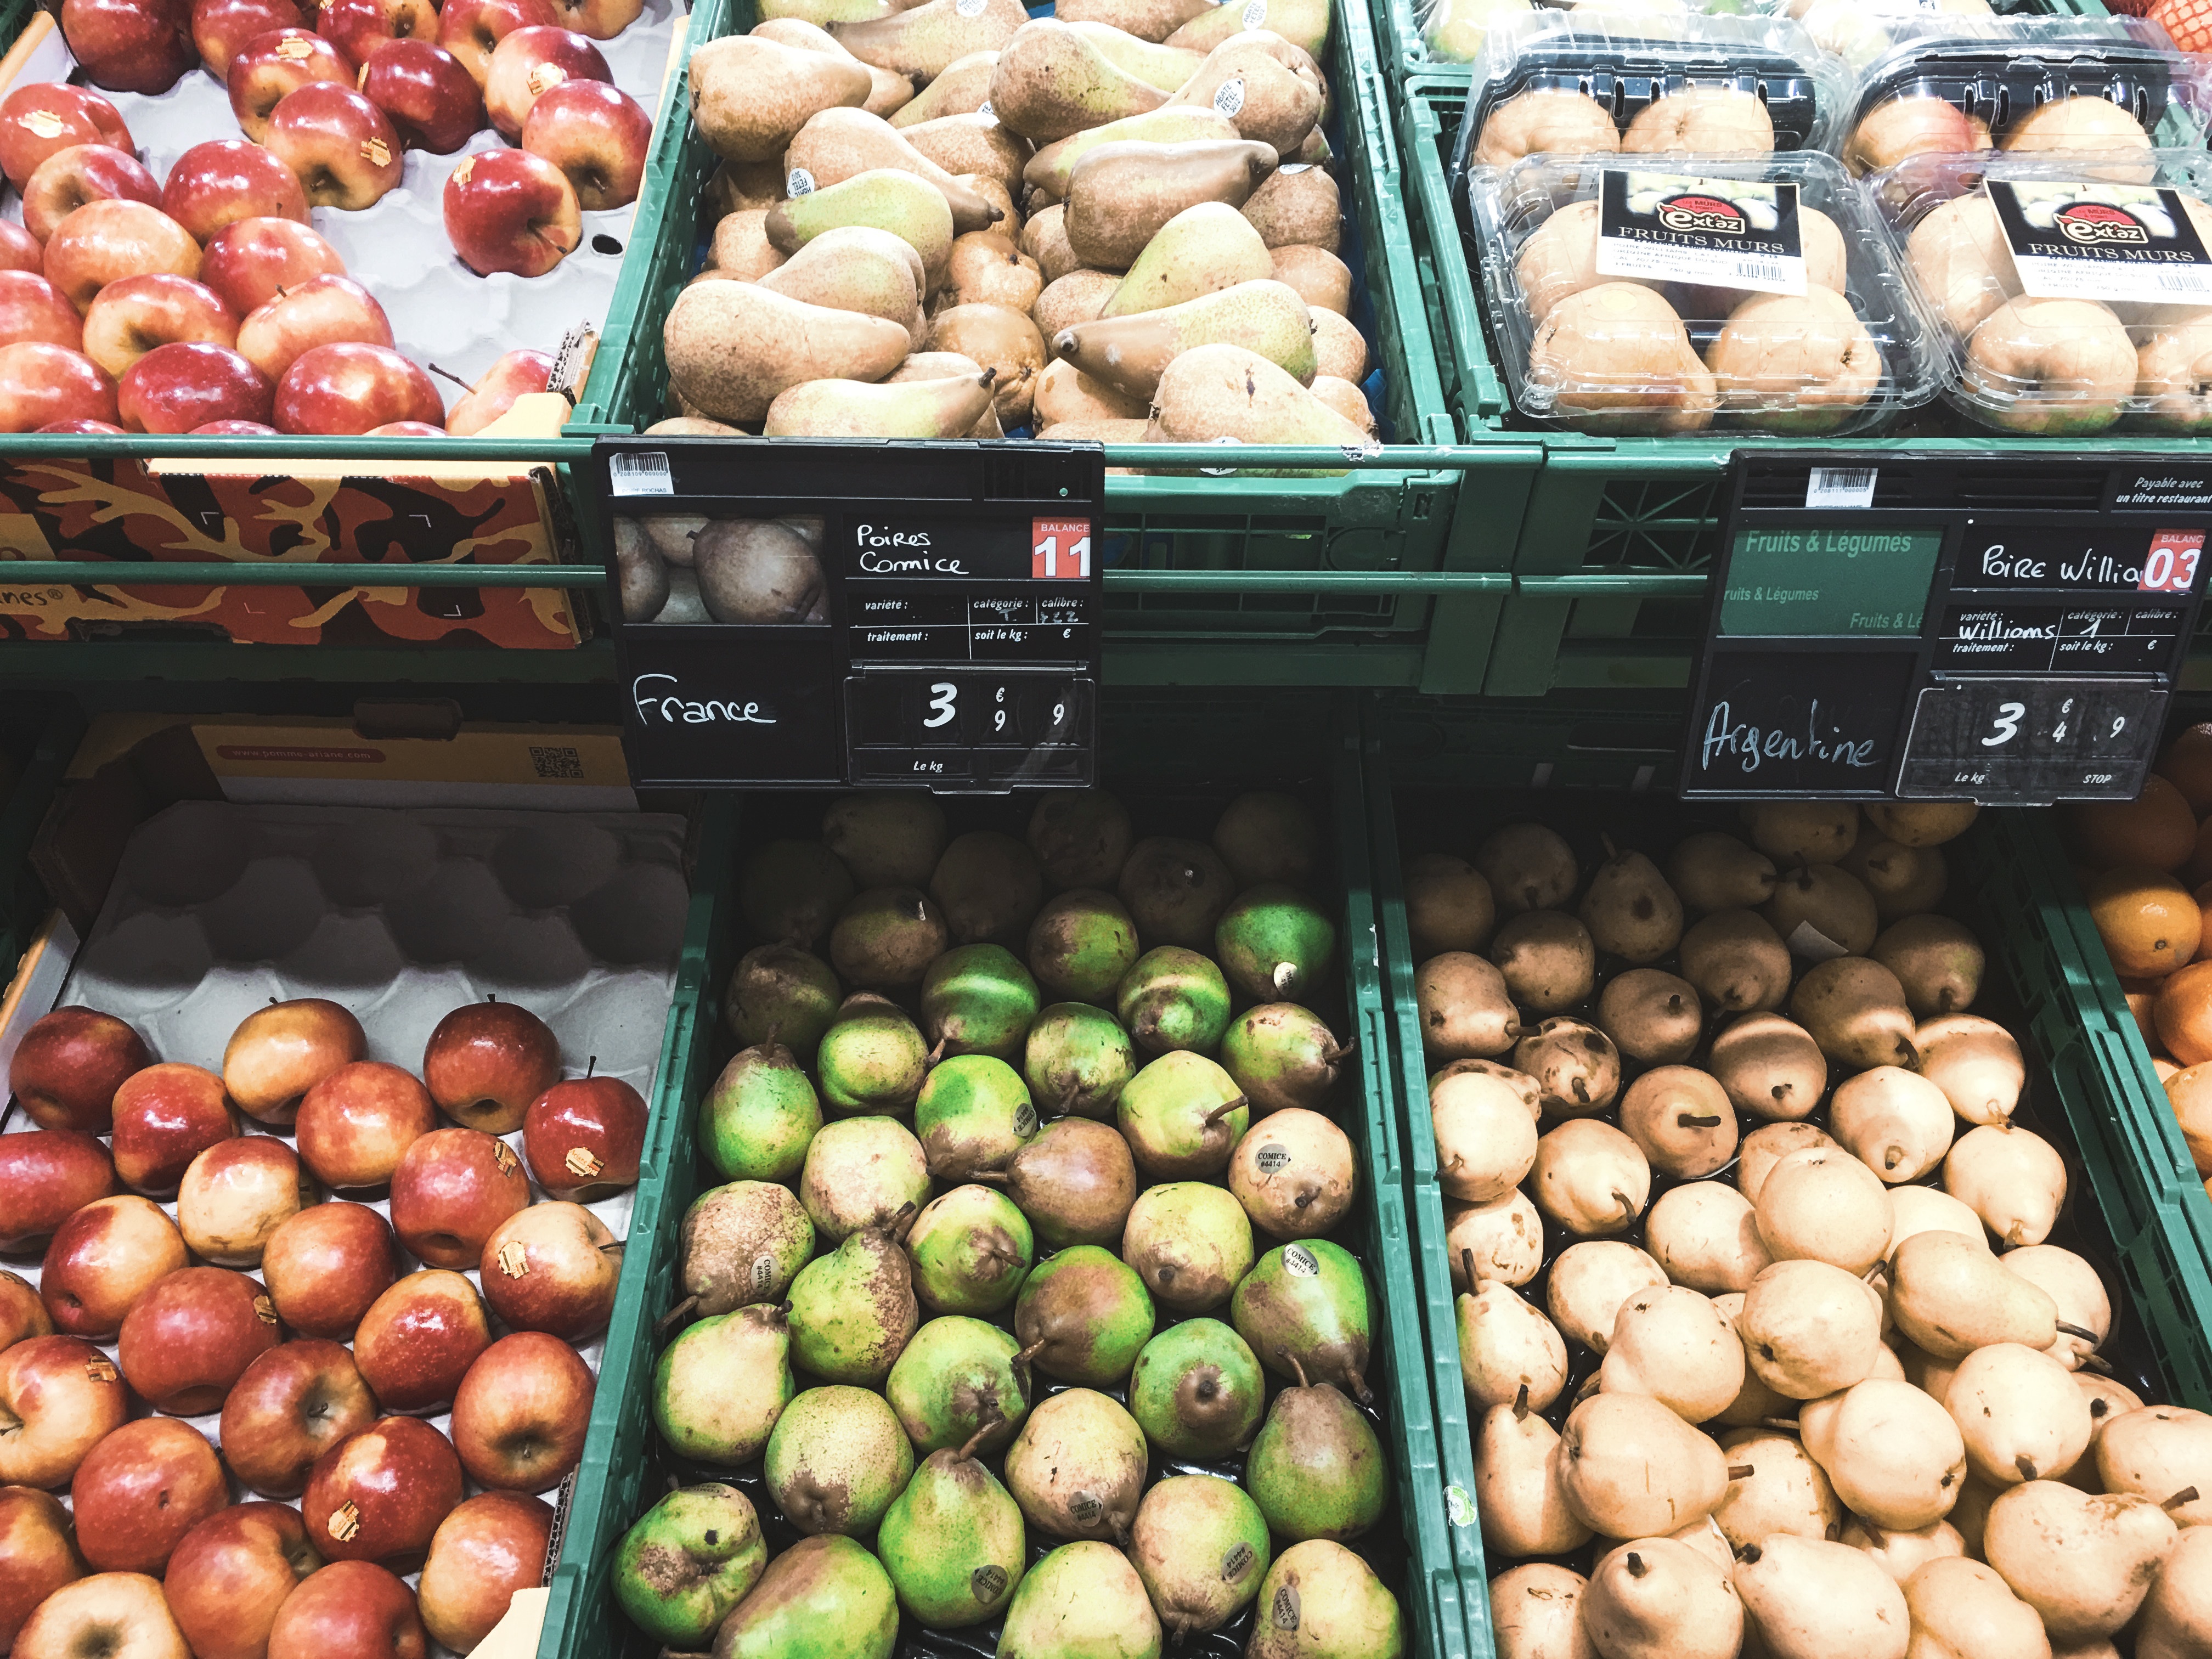
plant, fruit, city, food, produce, vegetable, market, public space, grocery store, flowering plant, local food, human settlement, land plant, greengrocer